Rhondda (UK Parliament constituency)

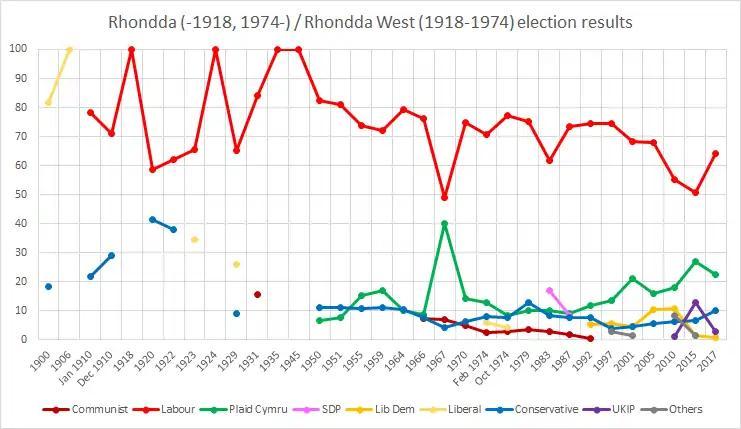
Rhondda election results

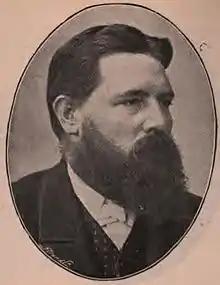
William Abraham

The seat saw the fewest Conservative votes on mainland Great Britain in 2017, 22 fewer than in Manchester Gorton; likewise as to the Liberal Democrat votes, 18 votes fewer than in Blaenau Gwent.